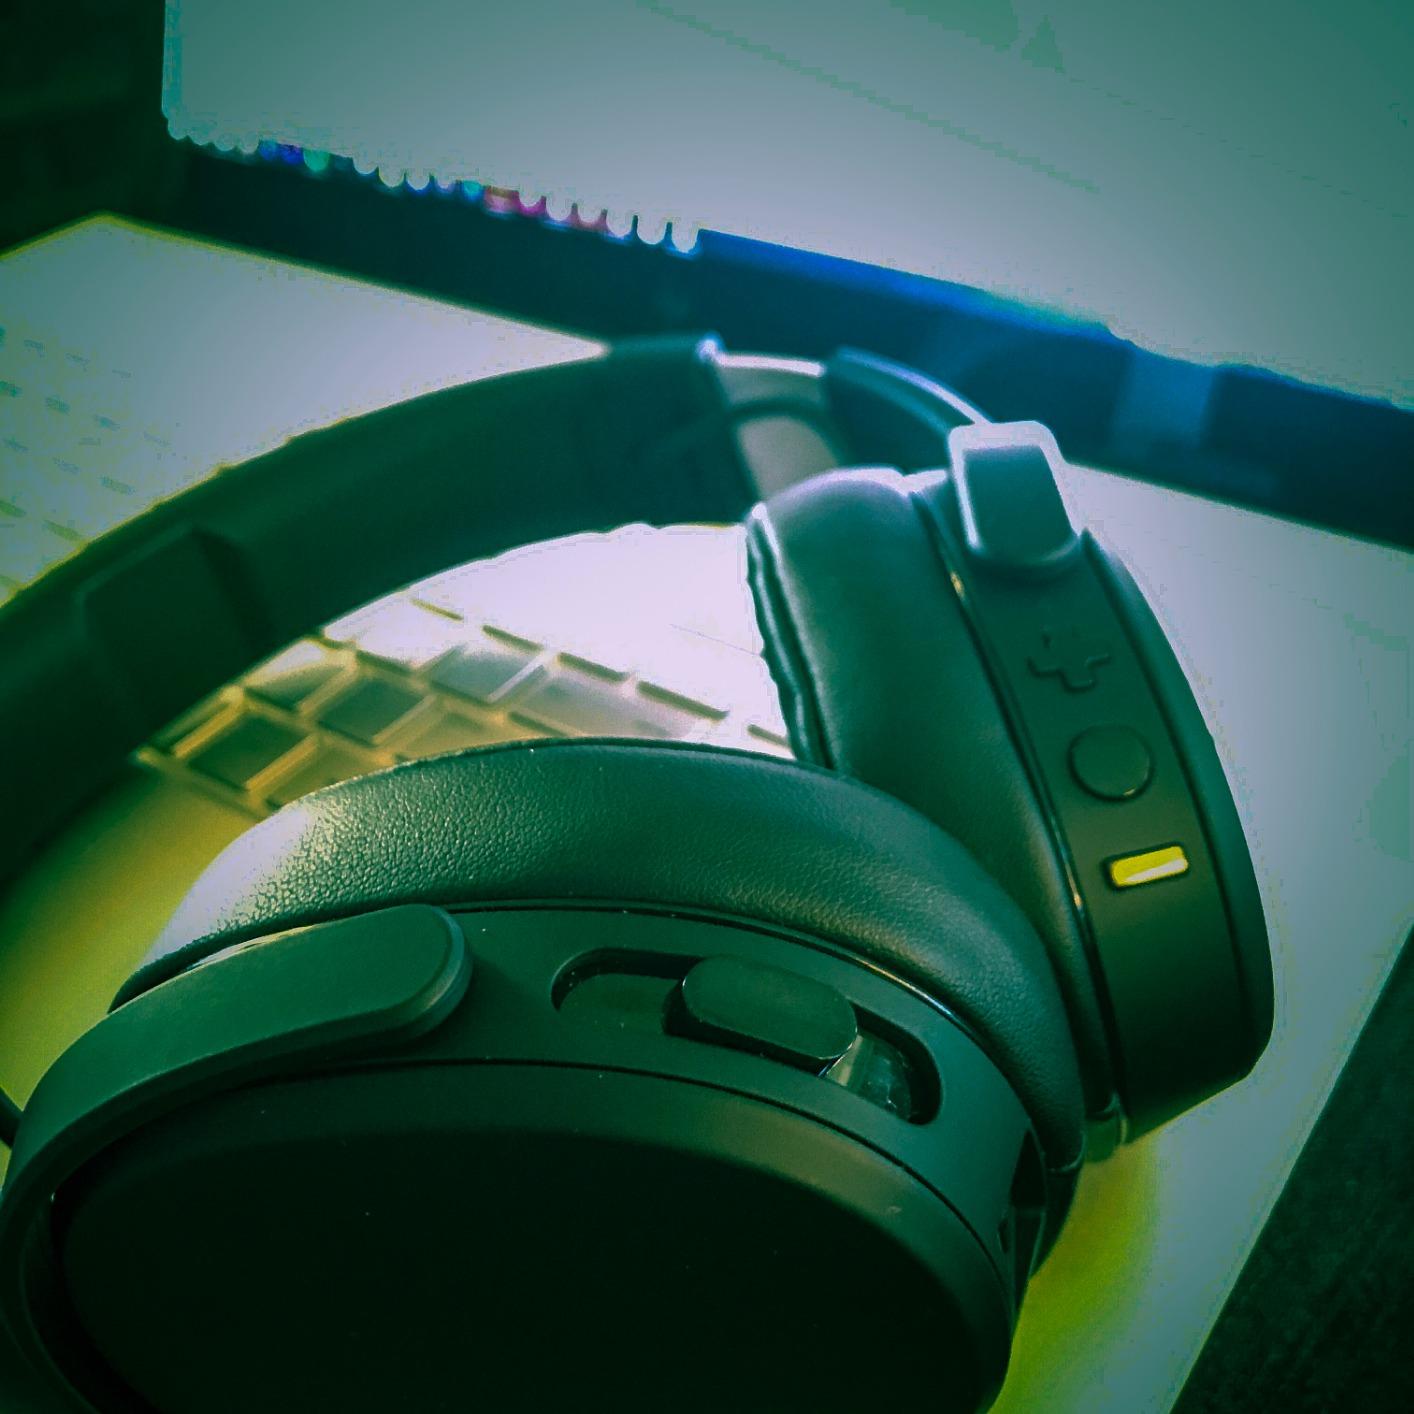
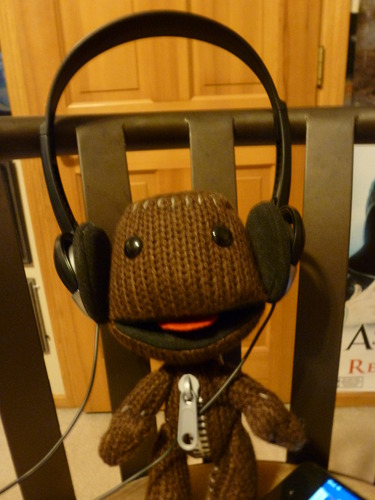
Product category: headphones
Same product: no